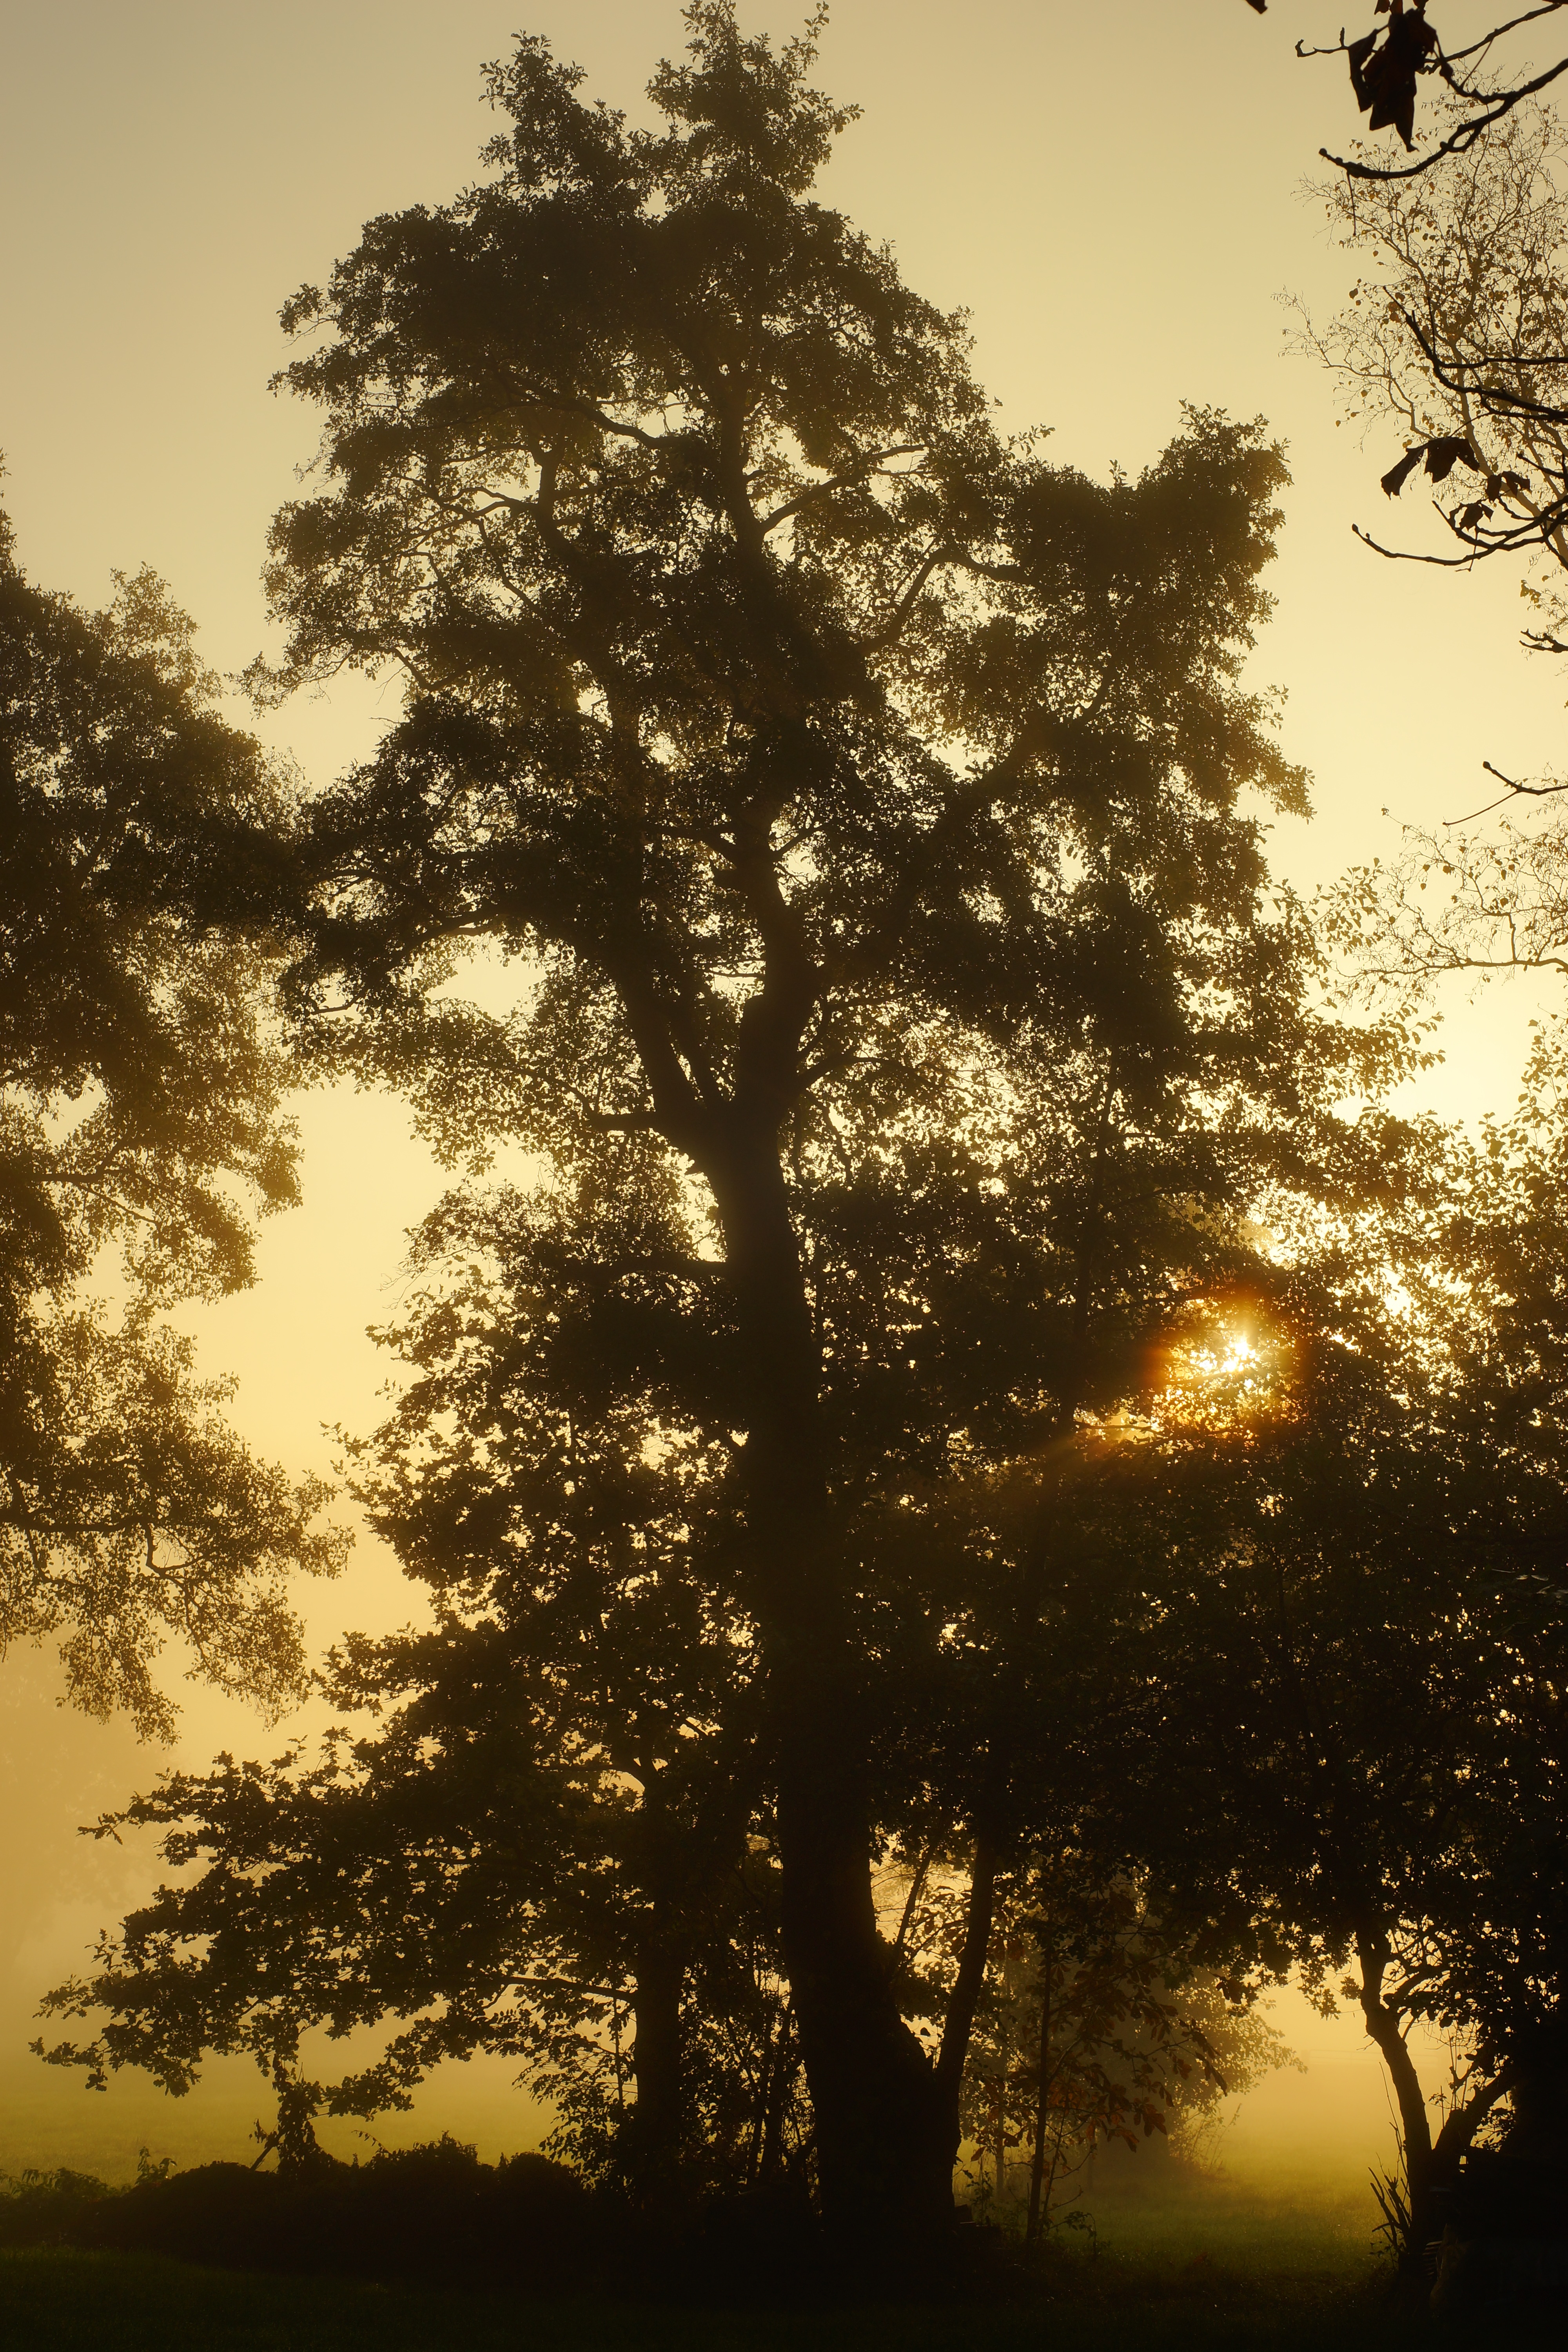
landscape, tree, nature, branch, cold, plant, sky, sun, fog, sunrise, sunset, sunlight, morning, dawn, mystical, dusk, evening, autumn, savanna, mood, morgenstimmung, morning light, back light, ground fog, in the early morning, atmospheric phenomenon, woody plant